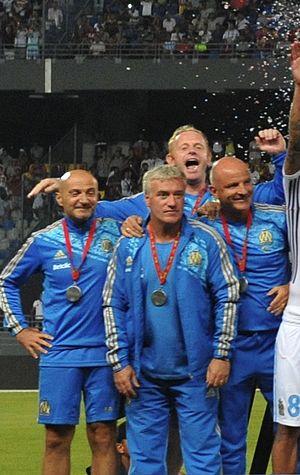
De gauche à droite
Didier Deschamps, né le 15 octobre 1968 à Bayonne, est un footballeur international et entraîneur français.
Nicolas Dehon est un footballeur français devenu entraîneur de gardiens, né le 2 avril 1968 à Maubeuge.